Rakhine people

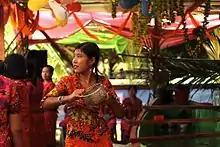
A Rakhine girl tosses water at revellers during the Thingyan.

The Rakhine (Burmese and Rakhine: ) or Arakanese are a Southeast Asian ethnic group in Myanmar (Burma) forming the majority along the coastal region of present-day Rakhine State (formerly called Arakan), although Rakhine communities also exist throughout the country, particularly in the Ayeyarwady and Yangon Regions. They constitute approximately 4.61% or more of Myanmar's total population. Rakhine communities also exist in Bangladesh's Chittagong Hill Tracts and India's Northeastern states.